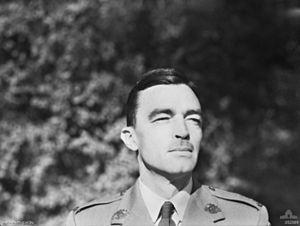
L’Australie dans la guerre de 1939-1945 est une série de 22 volumes consacrée à la participation de l'Australie dans la Seconde Guerre mondiale et servant d'histoire officielle. La série a été publiée par l’Australian War Memorial entre 1952 et 1977. La plupart des volumes de la série ont été édités par Gavin Long, qui a également écrit trois volumes de la série et le volume de synthèse sur les six années de guerre.
Gavin Long né en 31 mai 1901 et mort le 10 octobre 1968 est journaliste et un historien australien spécialisé dans l'histoire militaire. On lui doit notamment L'Australie dans la guerre de 1939-1945.